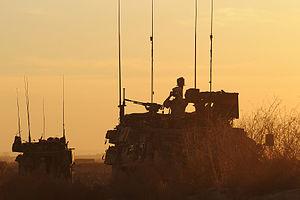
L'Armée canadienne, est le commandement des Forces armées canadiennes responsable des opérations militaires terrestres au Canada et à l'étranger. Avec l'Aviation royale du Canada et la Marine royale canadienne, il s'agit de l'un des trois commandements environnementaux des FAC.
Le Princess Patricia's Canadian Light Infantry ou PPCLI, littéralement l'« Infanterie légère canadienne de la princesse Patricia », est l'un des trois grands régiments d'infanterie des Forces armées canadiennes.
Le Nanuk est un tourelleau ou un poste de tirs téléopérés permettant l'utilisation d'arme de calibre léger et moyen et pouvant être installé sur les véhicules blindés. Nanuk est le terme Inuktitut pour ours polaire. Le Nanuk a été conçu et est fabriqué au Québec par Rheinmetall Canada, membre du groupe allemand Rheinmetall Defence.
Les Forces armées canadiennes de Sa Majesté sont l'organisation militaire responsable de la défense du Canada et de ses intérêts. Elles étaient auparavant connues sous le nom de Forces canadiennes ou FC. Les FAC composent la majeure partie du ministère de la Défense nationale dont le quartier général est situé à Ottawa en Ontario. Le principal mandat des FAC est la protection du Canada et la défense de sa souveraineté. Elles ont aussi pour rôle de défendre l'Amérique du Nord avec leur principal allié, les États-Unis, ainsi qu'à contribuer à la paix mondiale en effectuant des missions à l'étranger. Avec 88 000 membres actifs, civils et militaires, l’organisation est le plus important employeur public au Canada.